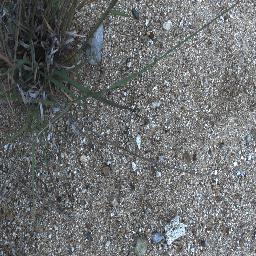
Label: negative